One Fine Spring Day

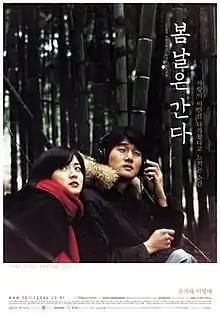
"One Fine Spring Day" promotional movie poster

One Fine Spring Day is a South Korean feature film released by Sidus, Shochiku and Applause Films in 2001. Directed by Hur Jin-ho (of "Christmas in August"), the film is a portrait of a love affair - from its blossoming in spring, to its decline as the years pass.